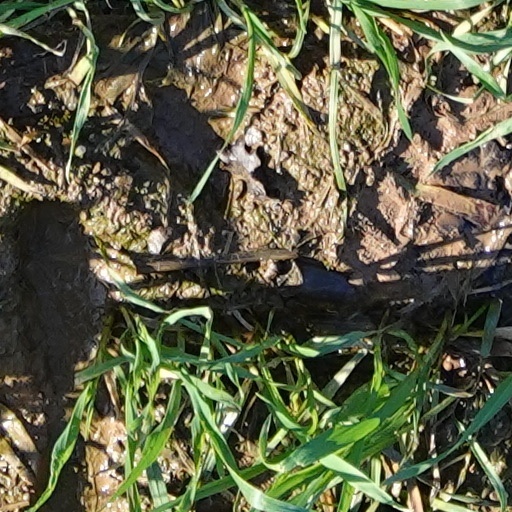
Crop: wheat